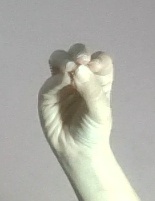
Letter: ha